List of memorials to Stonewall Jackson

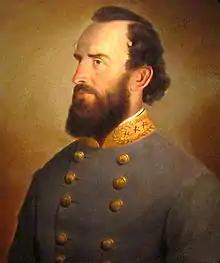
A portrait of Stonewall Jackson (1864, J. W. King) in the National Portrait Gallery

The following is a list of memorials to and things named in honor of Thomas "Stonewall" Jackson (1824–1863), who served as a general in the Confederate States Army during the American Civil War of 1861-1865.